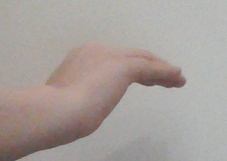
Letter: haa